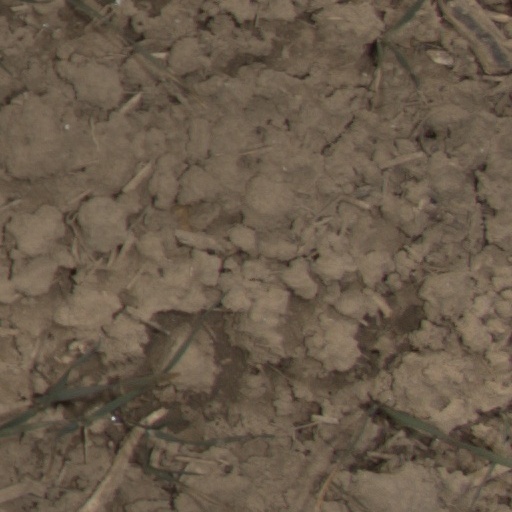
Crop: wheat